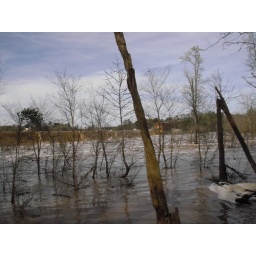
We had to put in the trees here, and the water was very fast for a quarter mile downstream!